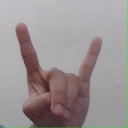
अक्षर: श